List of major rivers of India

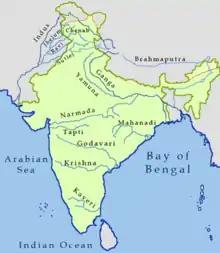
Map of India showing the major rivers.

With a land area of consisting of diverse ecosystems, India has many rivers systems and perennial streams. The rivers of India can be classified into four groups – Himalayan, Deccan, Coastal, and Inland drainage. The Himalayan rivers, mainly fed by glaciers and snow melt, arise from the Himalayas. The Deccan rivers system consists of rivers in Peninsular India, that drain into the Bay of Bengal and the Arabian Sea. There are numerous short coastal rivers, predominantly on the West coast. There are few inland rivers, which do not drain into sea.